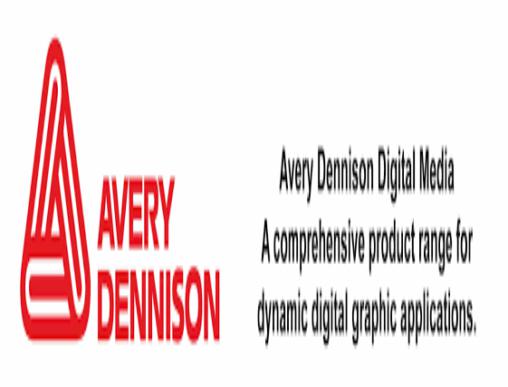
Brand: avery dennison-2
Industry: Others